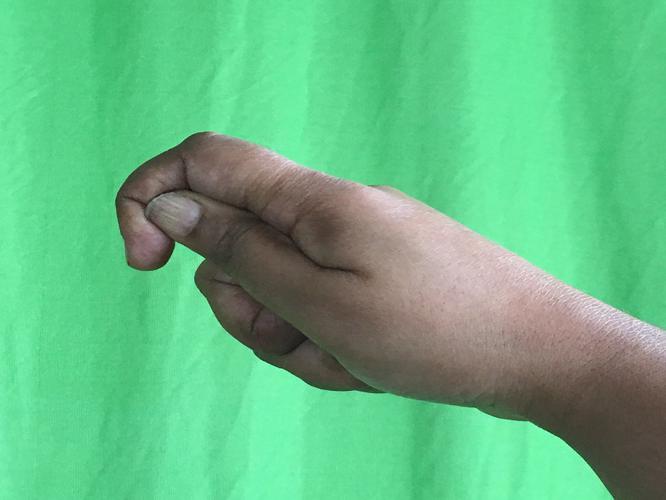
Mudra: Kapith
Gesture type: single_hand